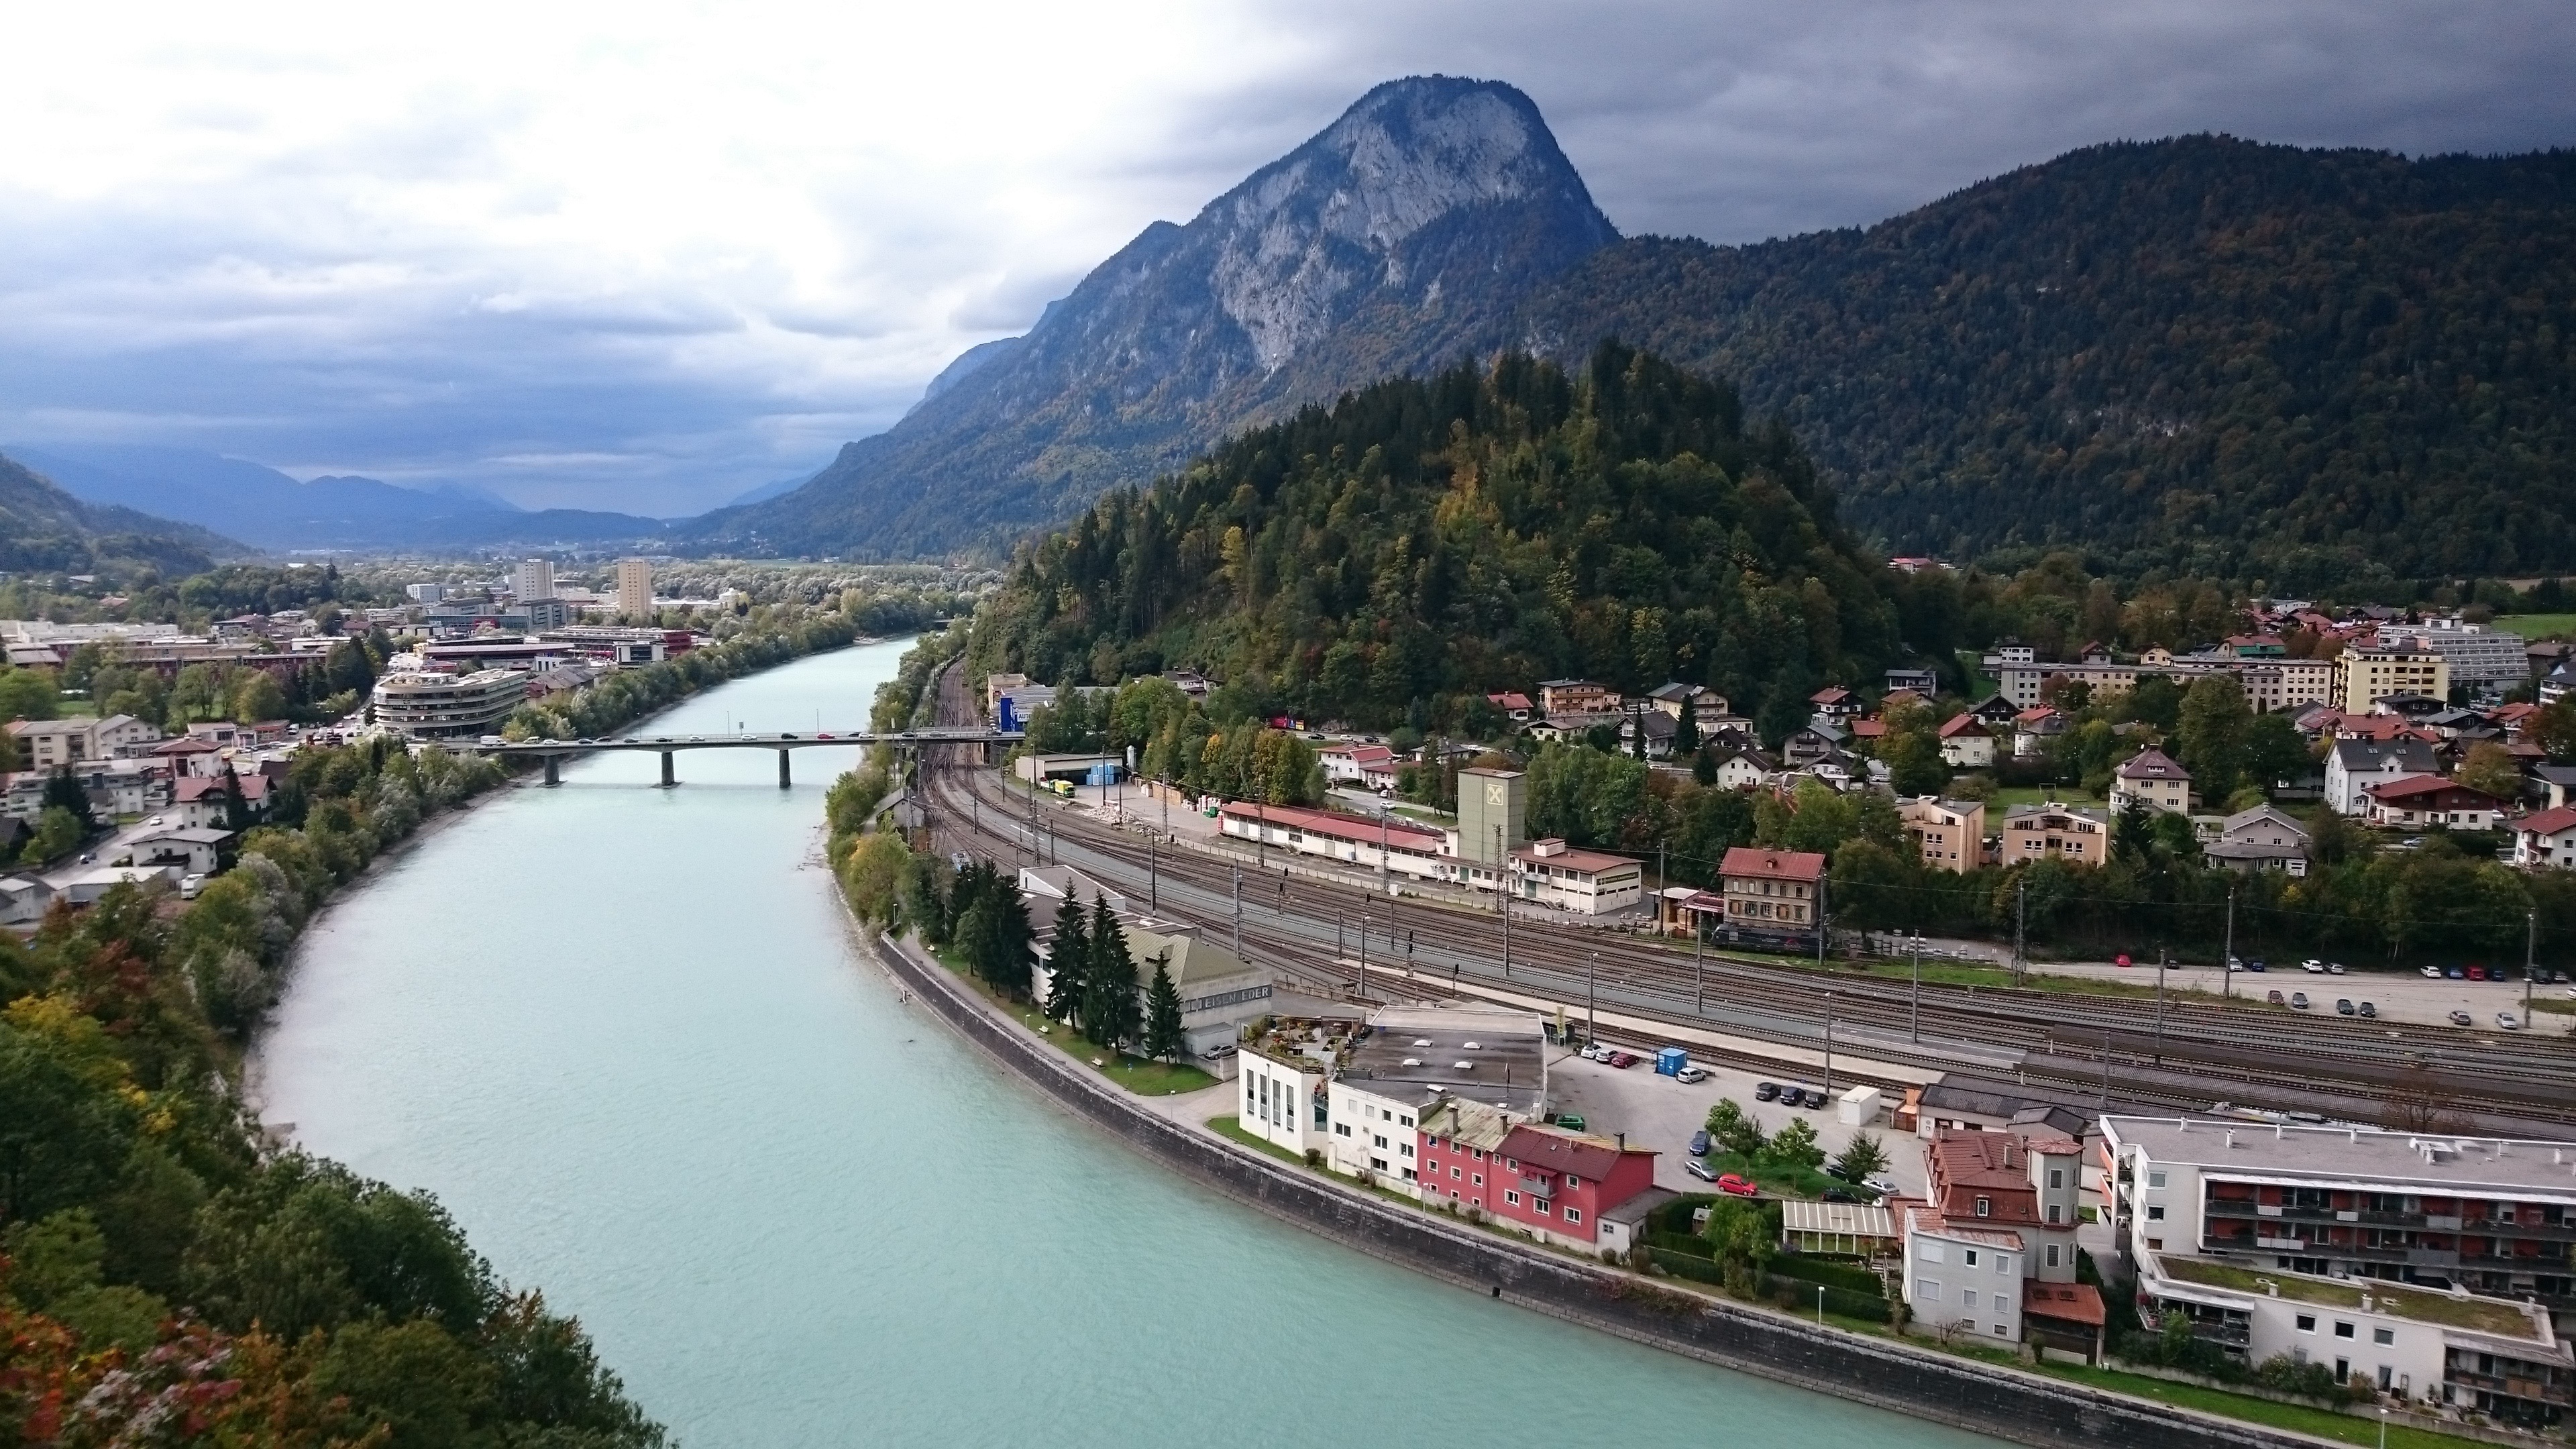
mountain, photography, town, river, mountain range, cityscape, vehicle, fjord, tourism, waterway, body of water, austria, kufstein, landform, aerial photography, inn river, geographical feature